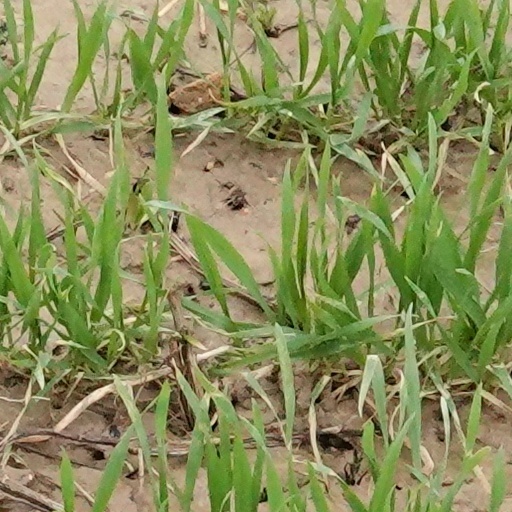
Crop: wheat